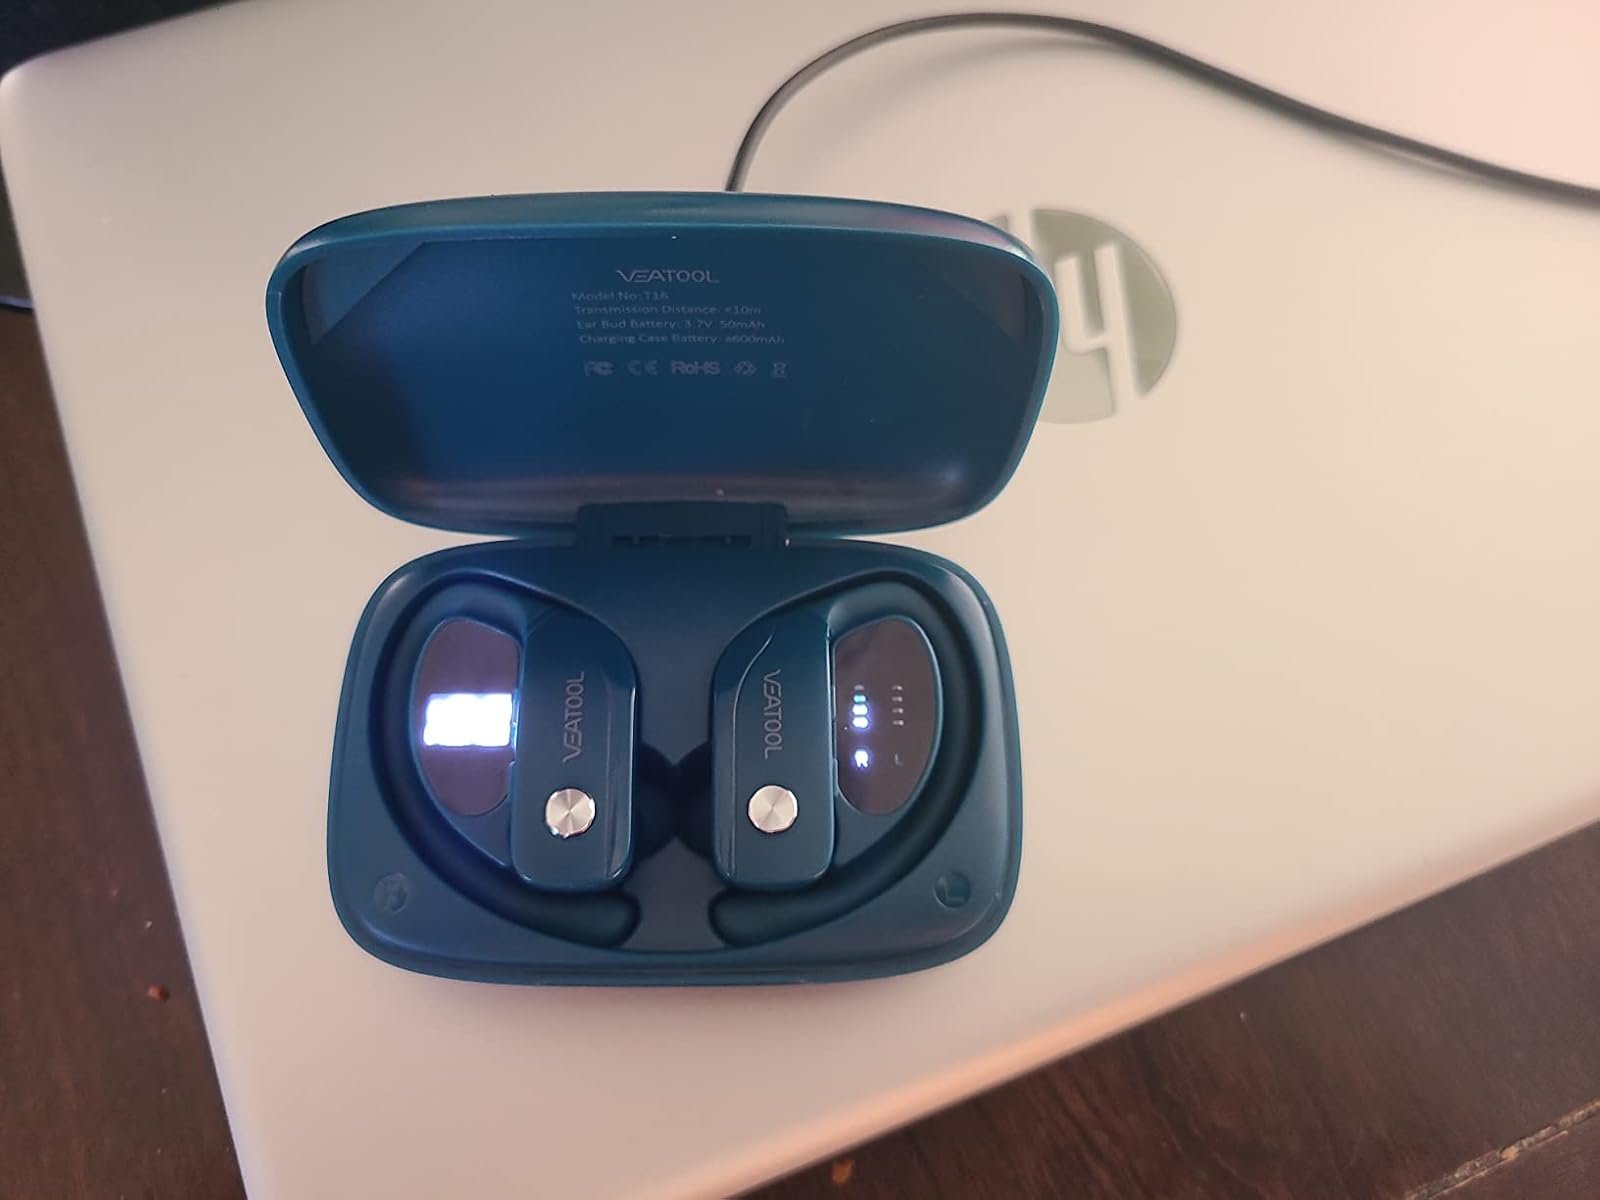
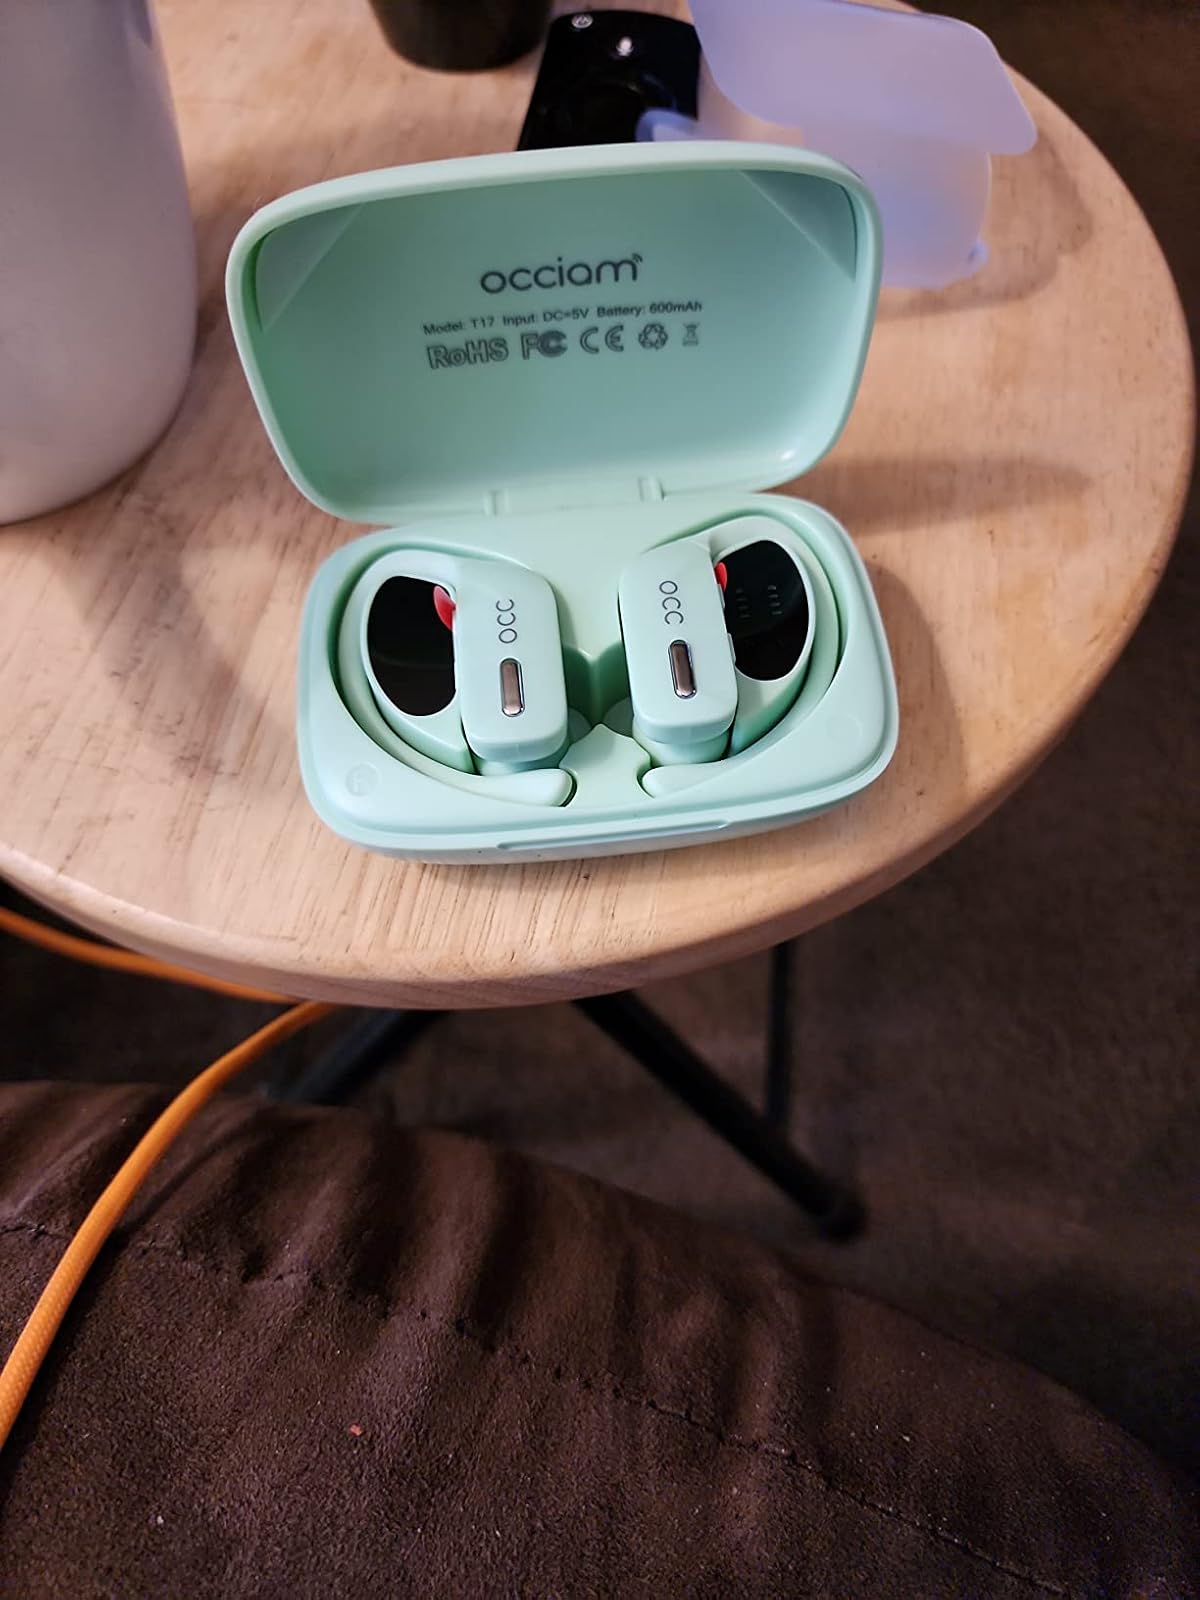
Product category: earbuds
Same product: no